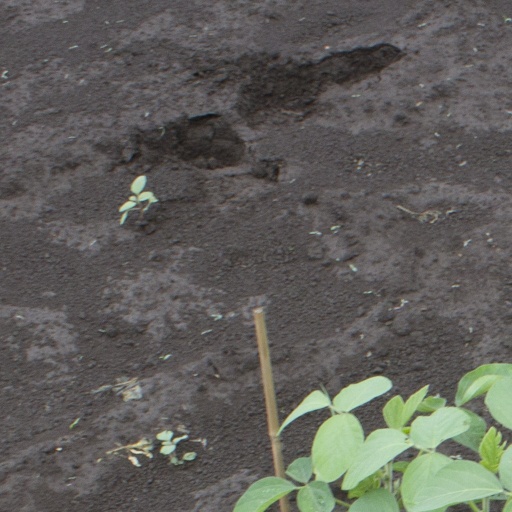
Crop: soybean